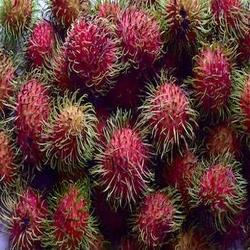
Label: Rambutan